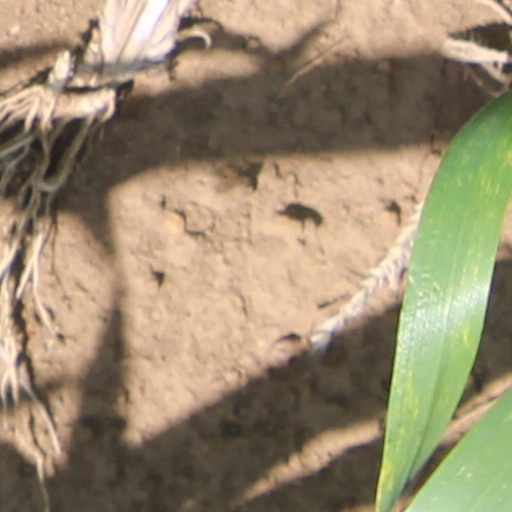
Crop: wheat